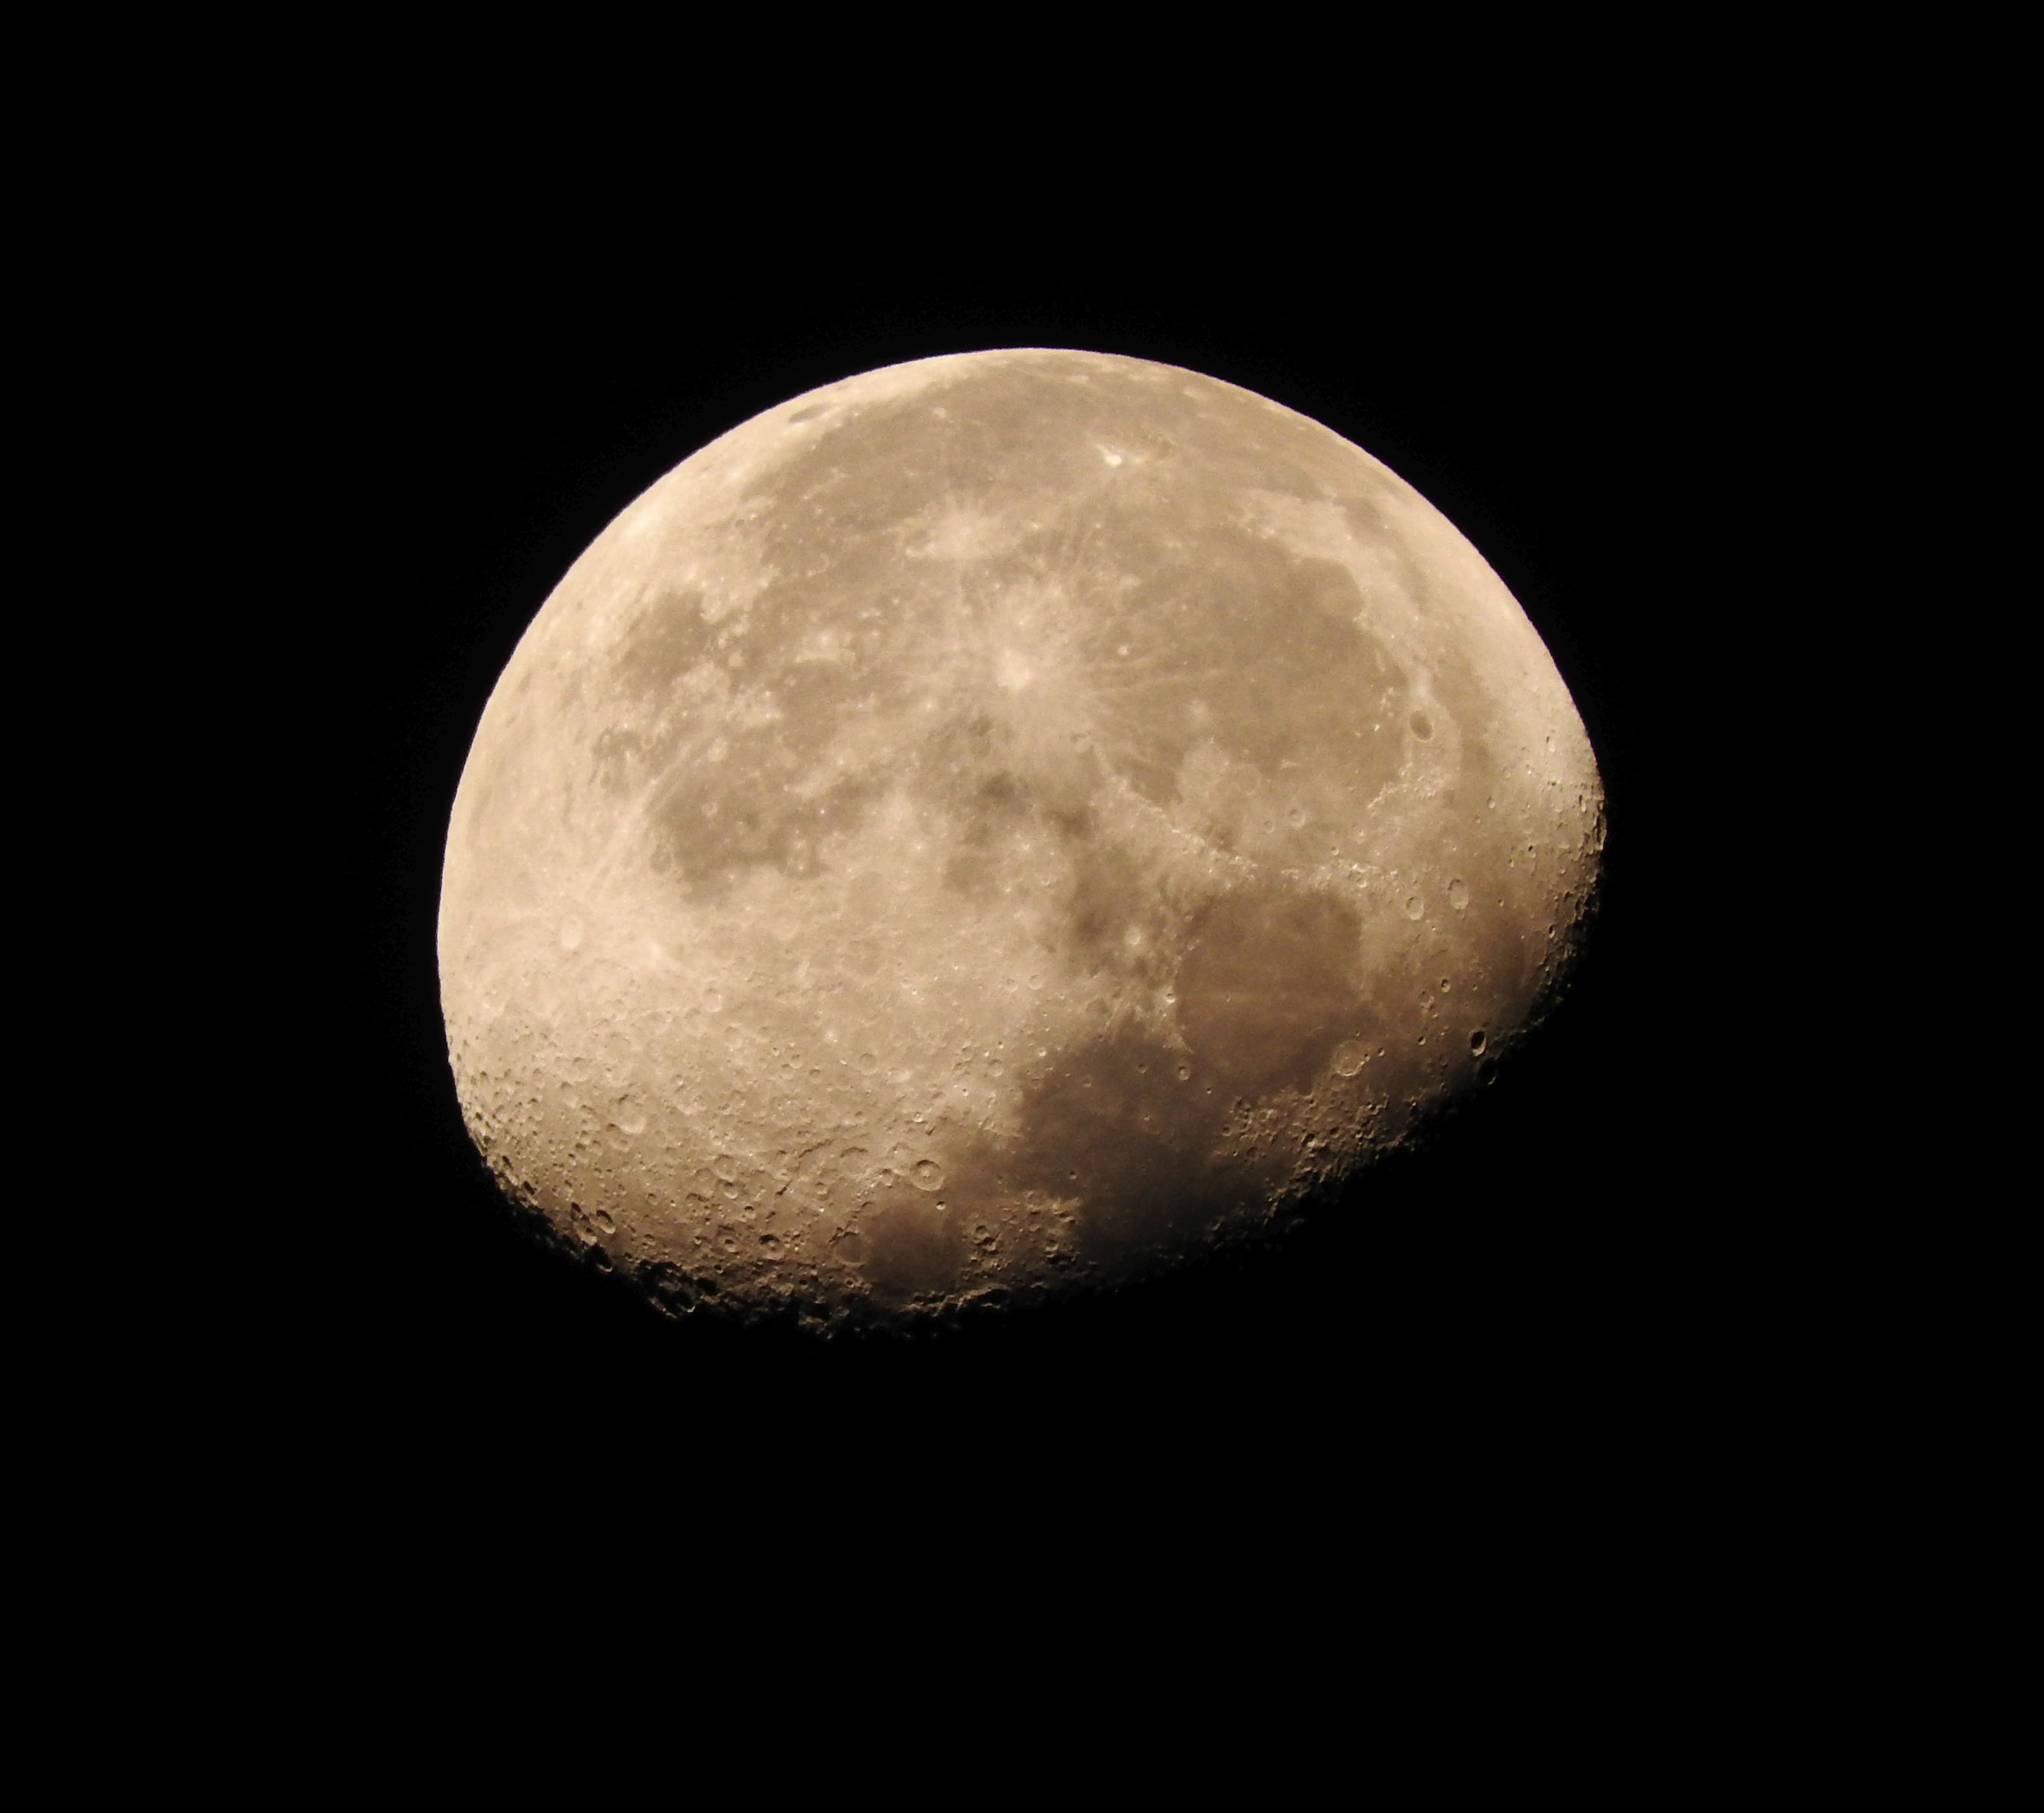
black and white, night, dawn, atmosphere, macro, moon, full moon, circle, surface, astronomy, craters, astronomical object